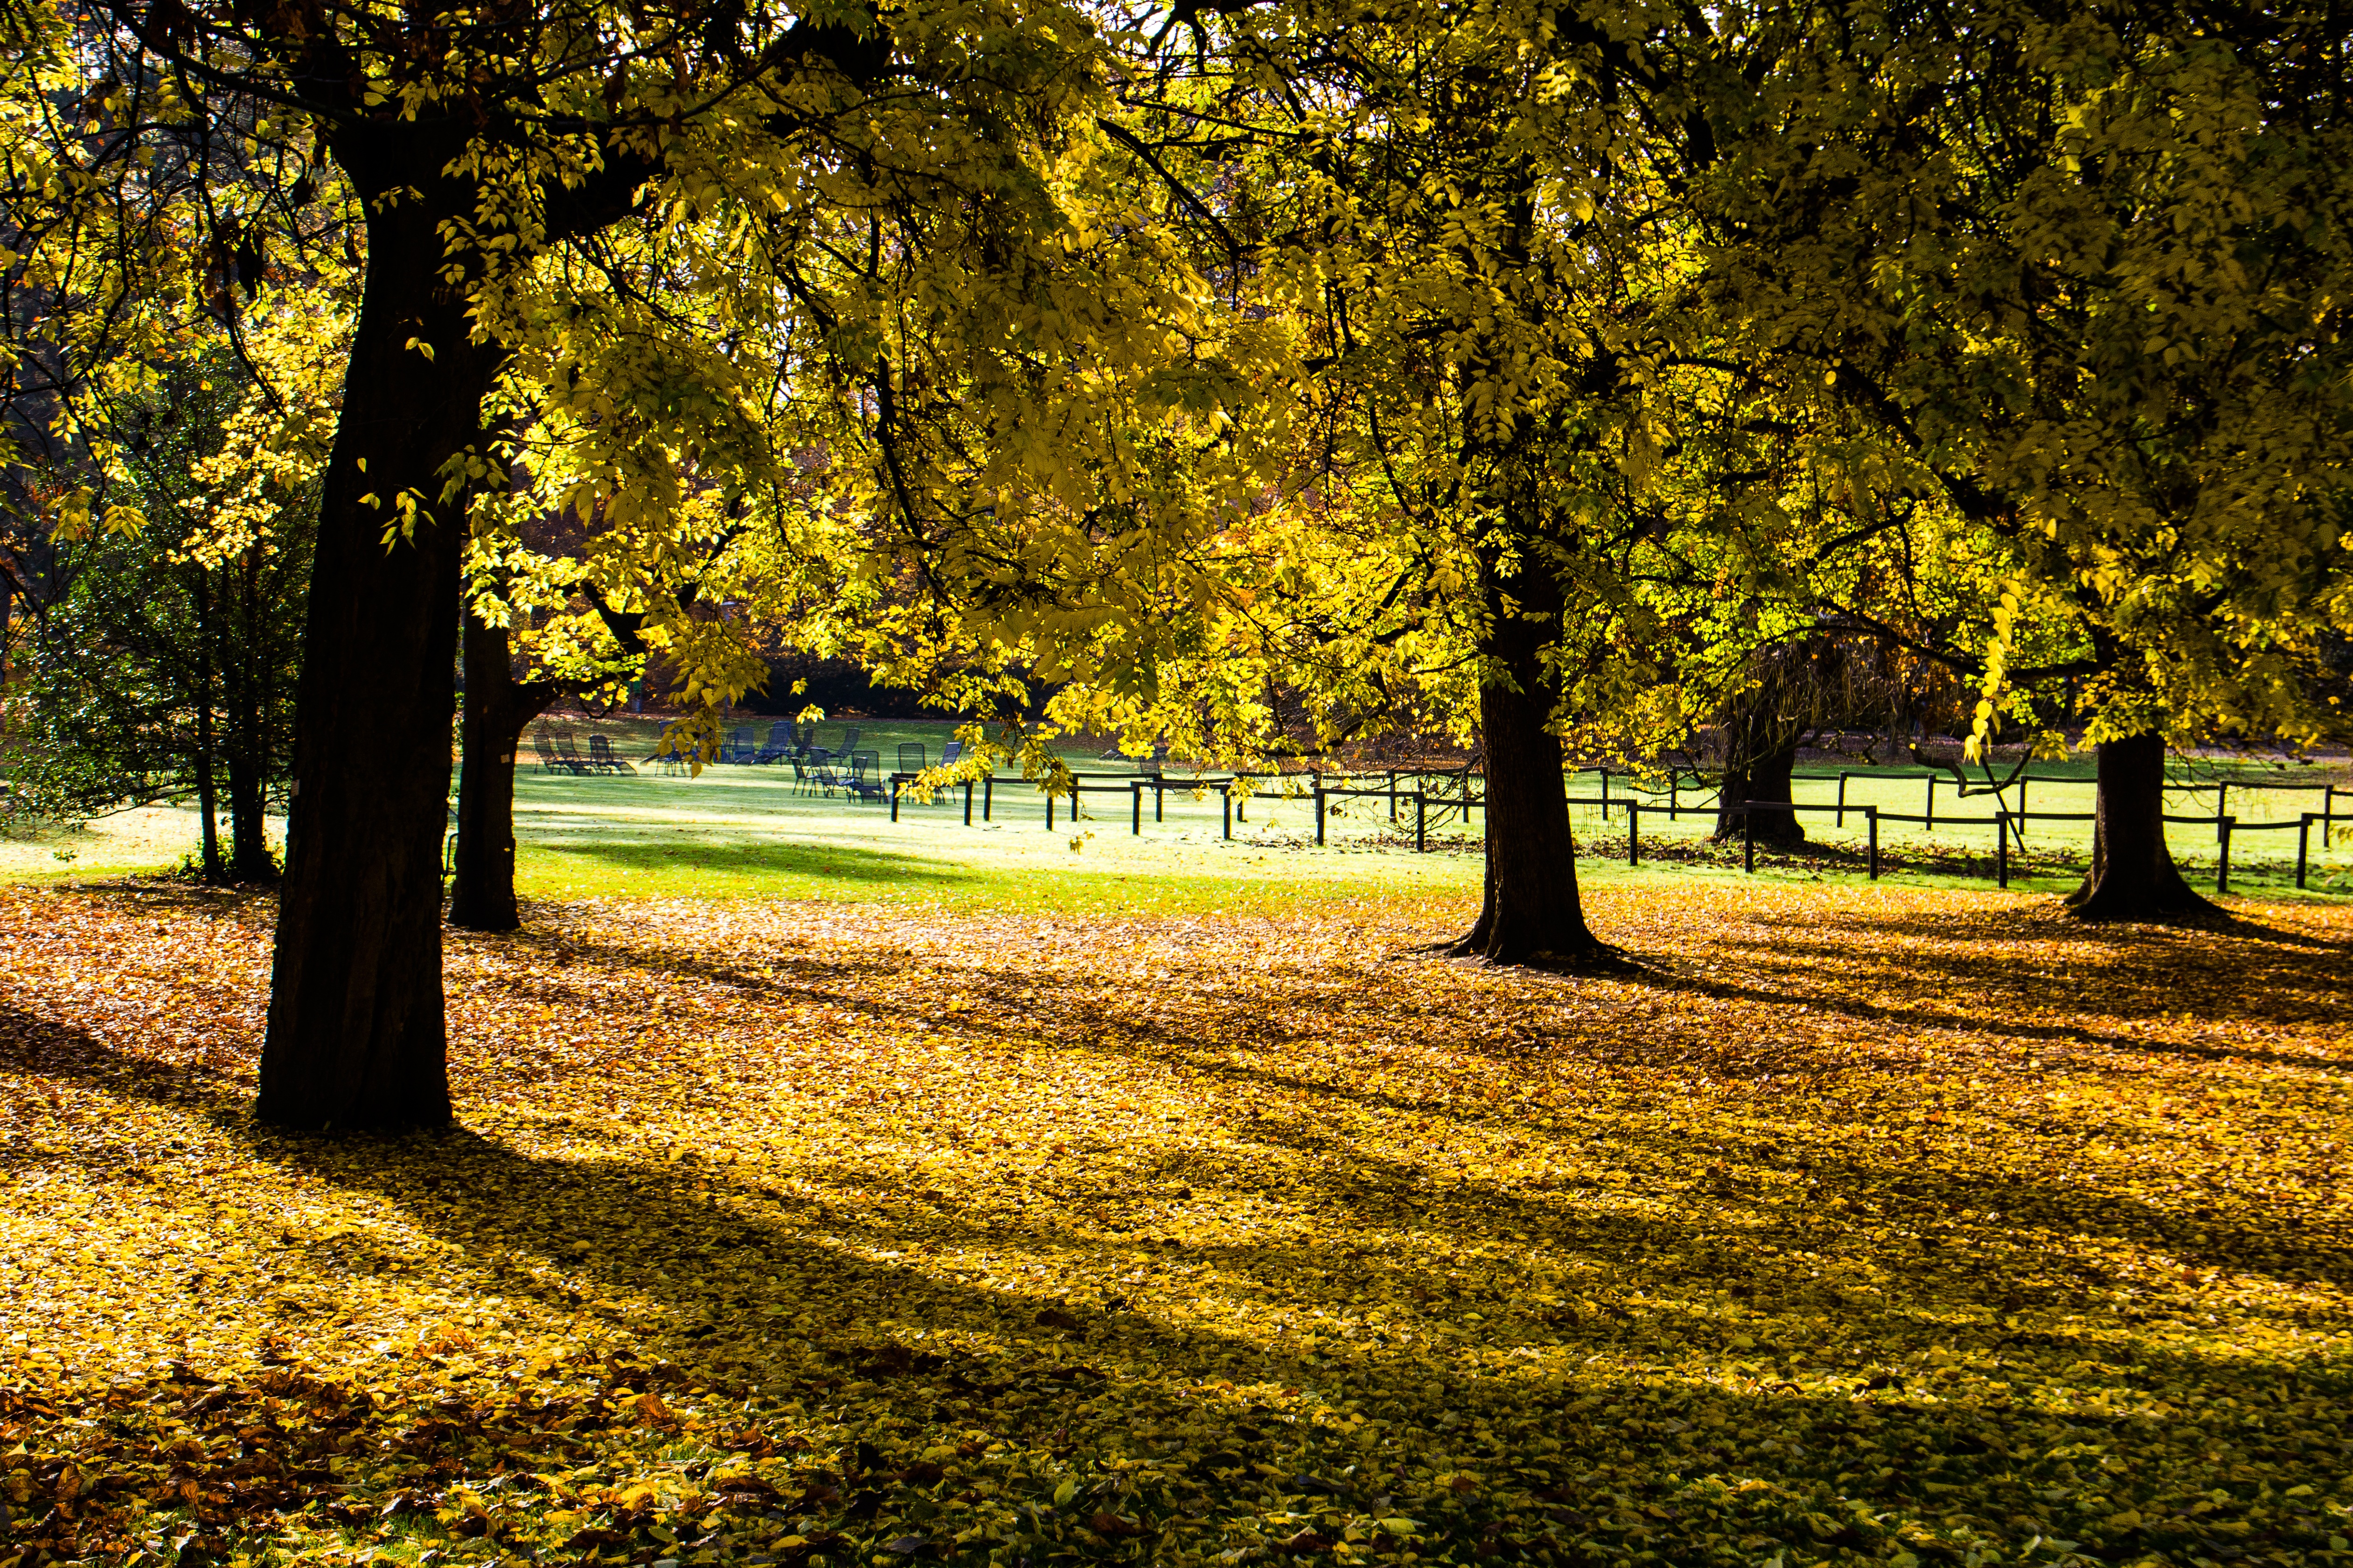
landscape, tree, nature, forest, grass, branch, light, plant, sunset, lawn, sunlight, morning, leaf, evening, green, autumn, park, season, trees, autumn mood, woodland, fall color, fall foliage, fall leaves, golden autumn, autumn colours, rural area, woody plant